Ōno, Aichi

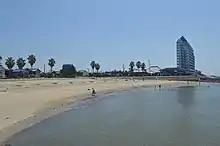
Beach at Ōno overlooking Ise Bay

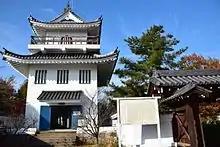
Ōno Castle

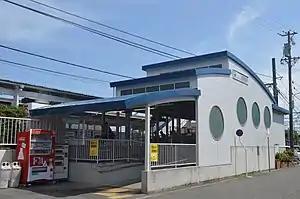
Ōnomachi Station

Ōno (大野町, "Ōno-machi") was a town located in Chita District, Aichi, central Japan.